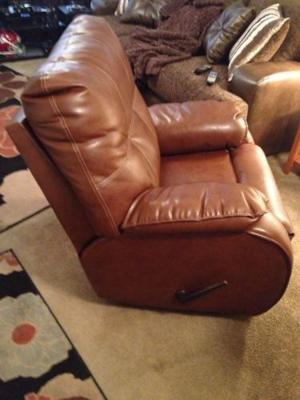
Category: chair